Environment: real
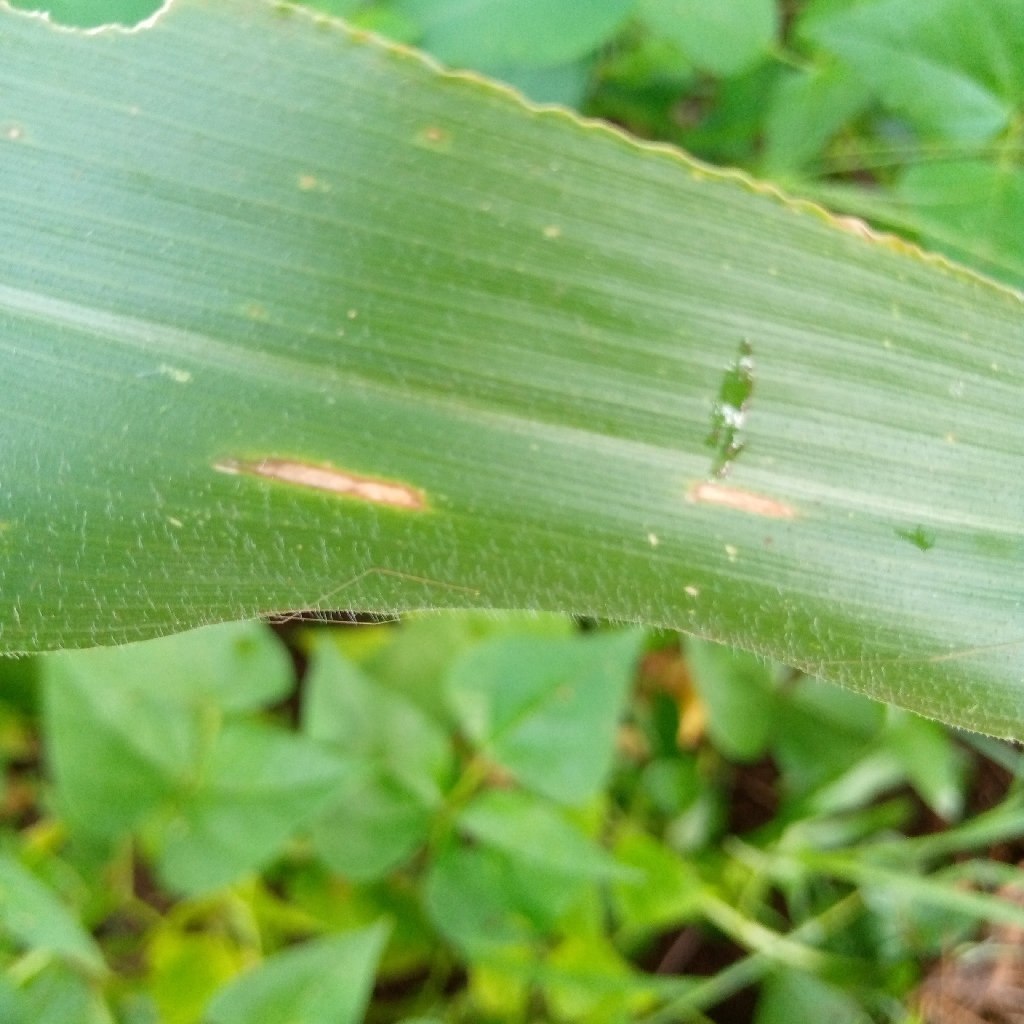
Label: northern_corn_leaf_blight